Public services in Crawley

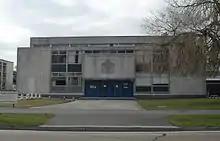
Crawley Magistrates Court

Crawley's first police station opened in 1883 on Station Road. West Sussex County Council built a combined police station and courthouse in 1963 between Northgate Avenue, Exchange Road and Woodfield Road; the old police station still stood in 1984, but by 1986 it was demolished as the whole road was redeveloped with offices. The 1960s police station was itself replaced in the late 1990s by the present building on the opposite side of Woodfield Road. The new building was designed by the council's architects and cost £7 million. Tully De'Ath Consultants were the project's civil engineers. The five-storey concrete-framed building was designed to resemble an office block and has an underground car park. A tunnel was built under Woodfield Road to allow people to walk between the building and the magistrates court opposite. The site covers . The project was first put out to tender in August 1994.